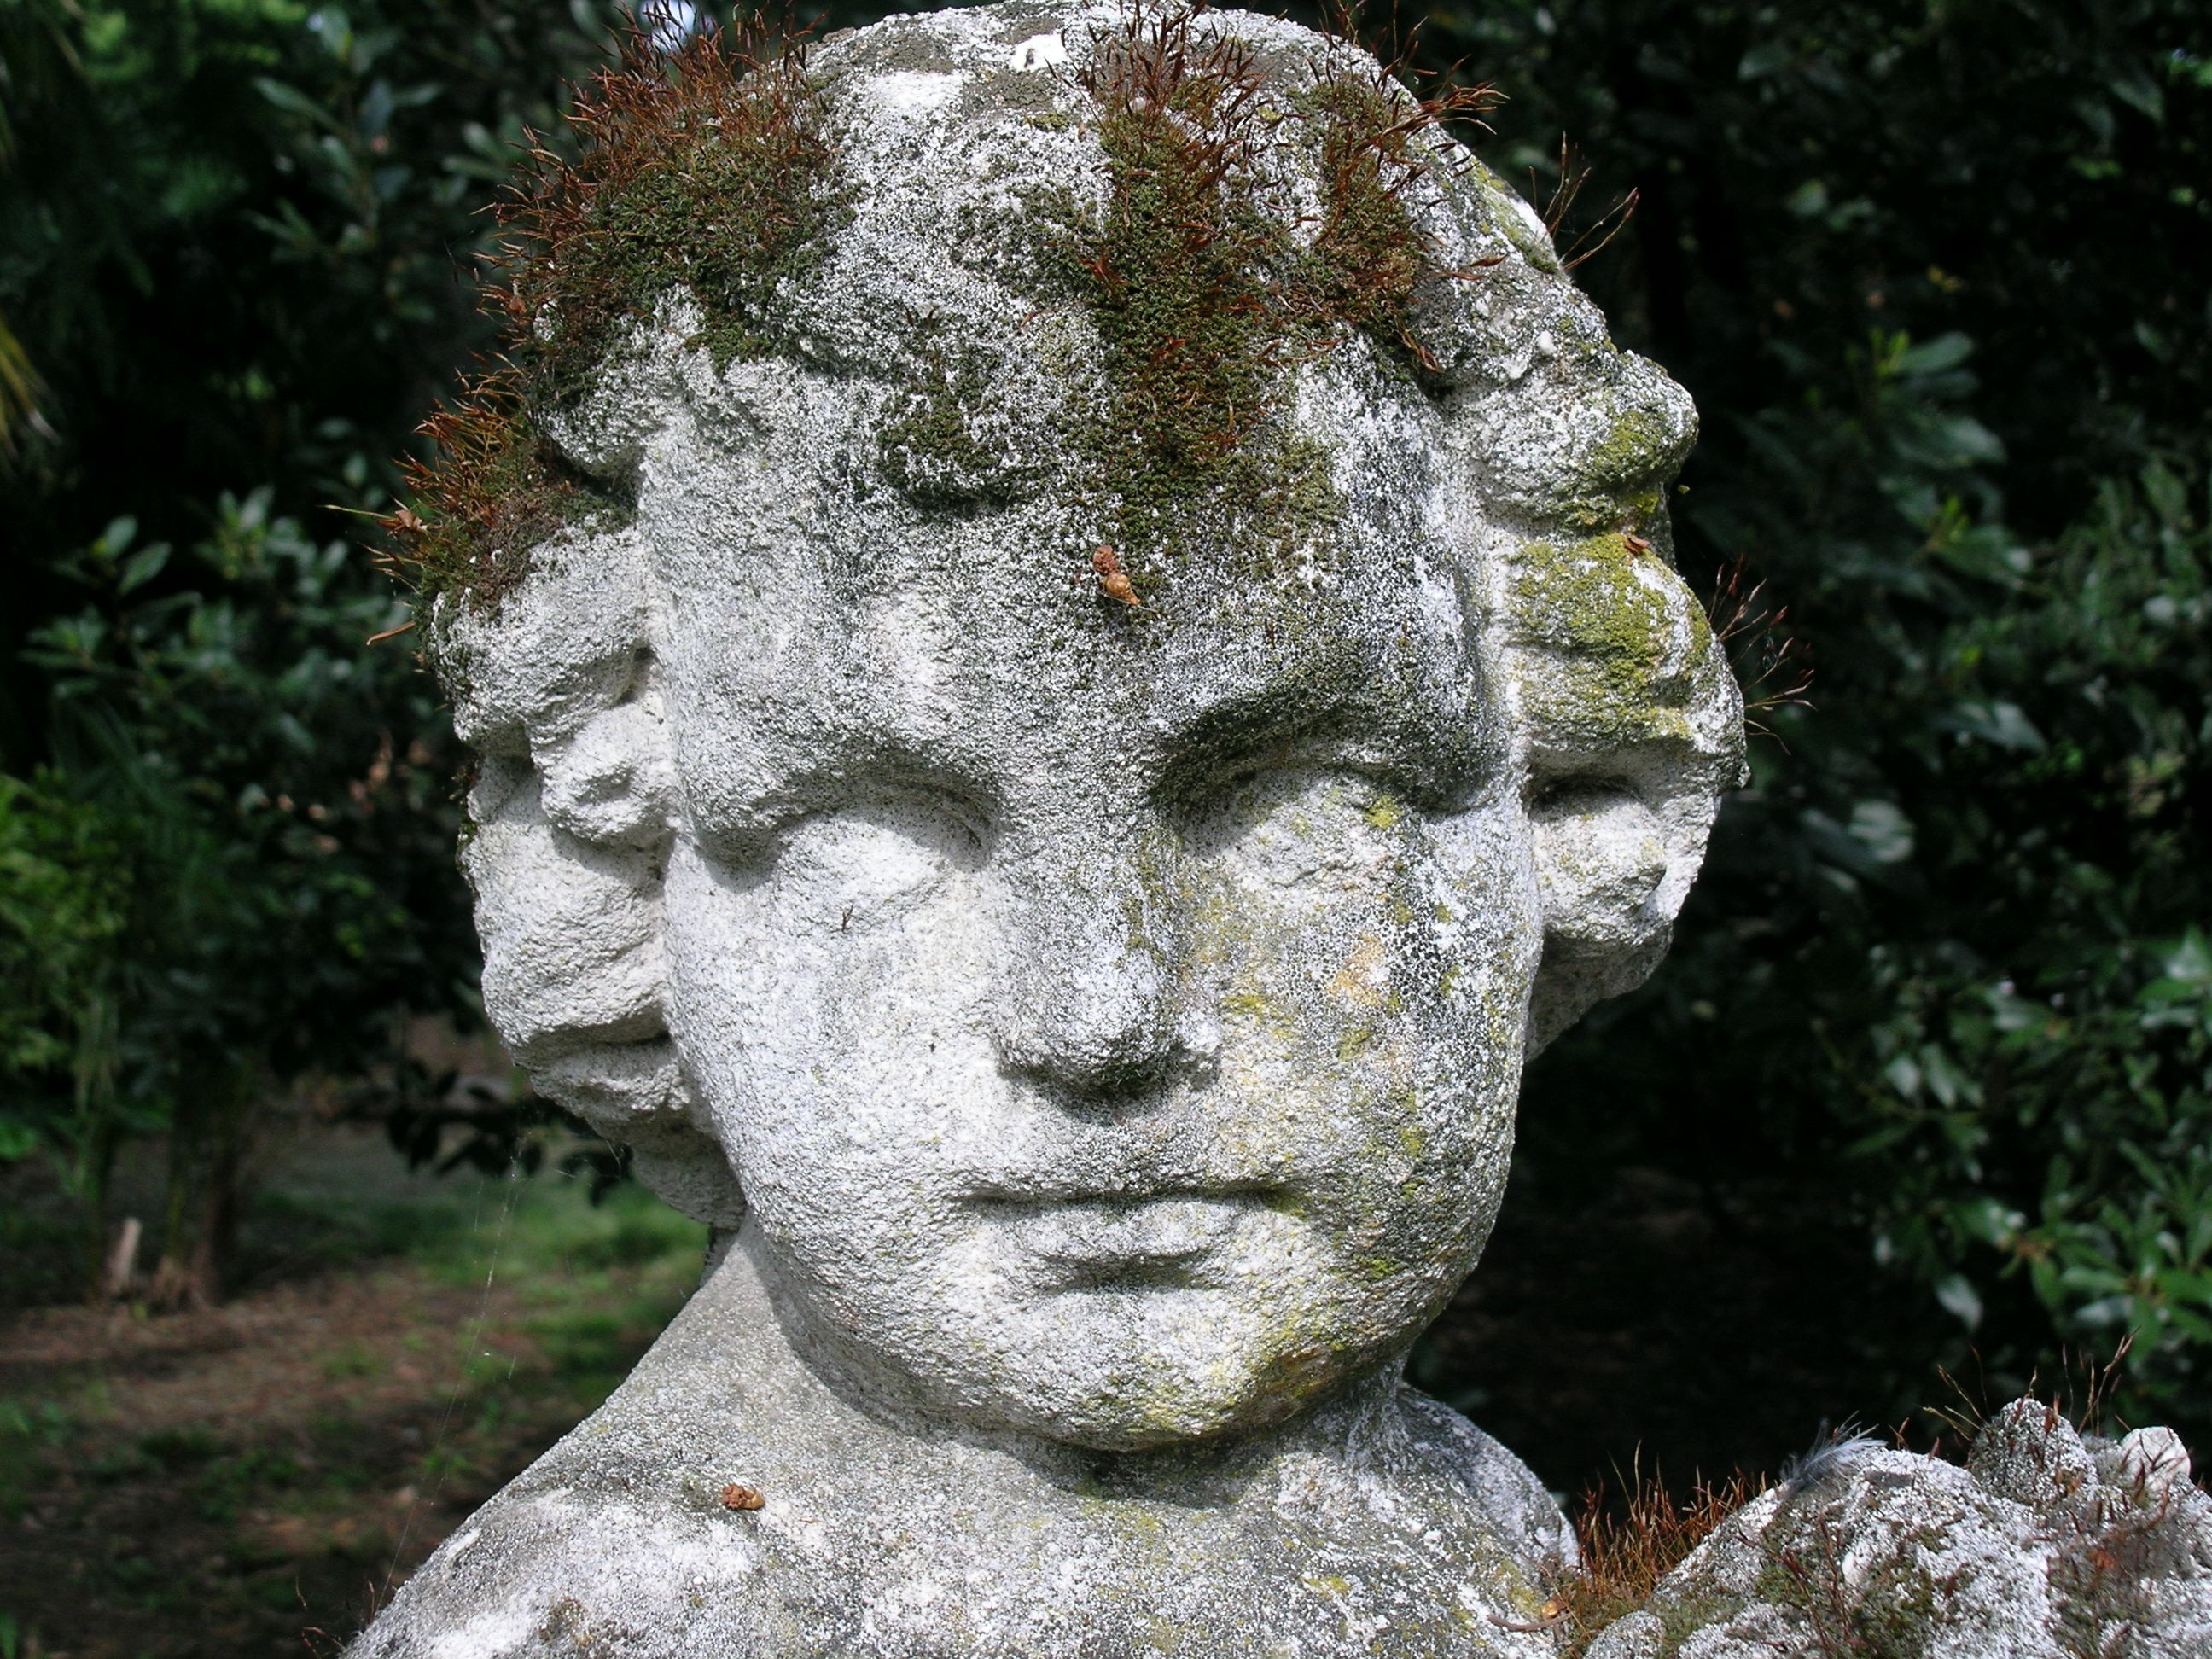
rock, monument, statue, sculpture, angel, art, temple, head, carving, stone carving, particular, ancient history